Answer in natural language. Considering the relative positions, is brown seat color chair (marked B) to the left or right of brown seat color chair (marked C)? Choose between the following options: left or right
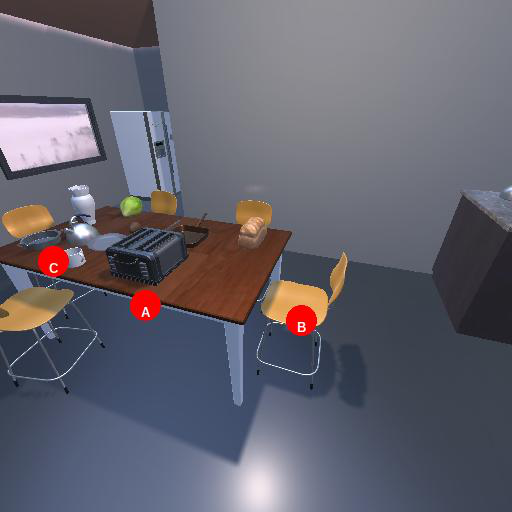
<answer>right</answer>